Kalpana Devi (politician)

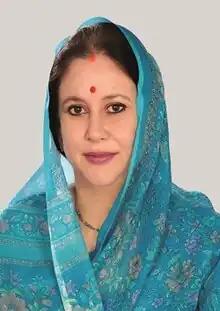

Kalpana Devi (born 9 August 1969) is an Indian politician currently serving as a member of the 16th Rajasthan Legislative Assembly, representing the Ladpura Assembly constituency. Previously, she served as an MLA from 2018 to 2023, representing the same constituency. She is a member of the Bharatiya Janata Party.